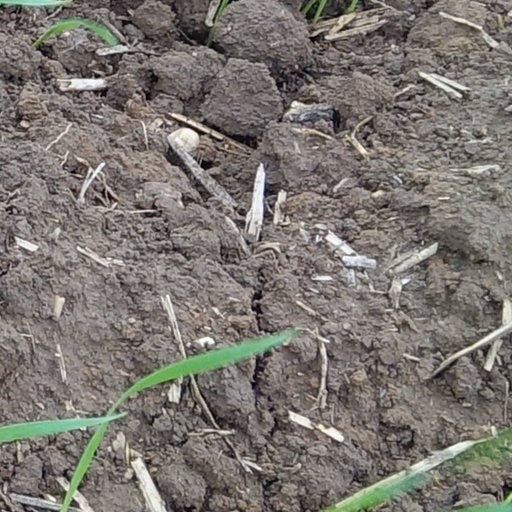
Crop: wheat